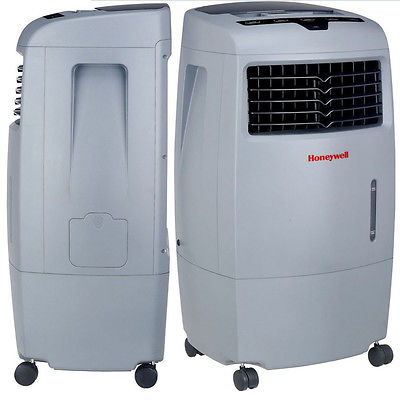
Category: fan